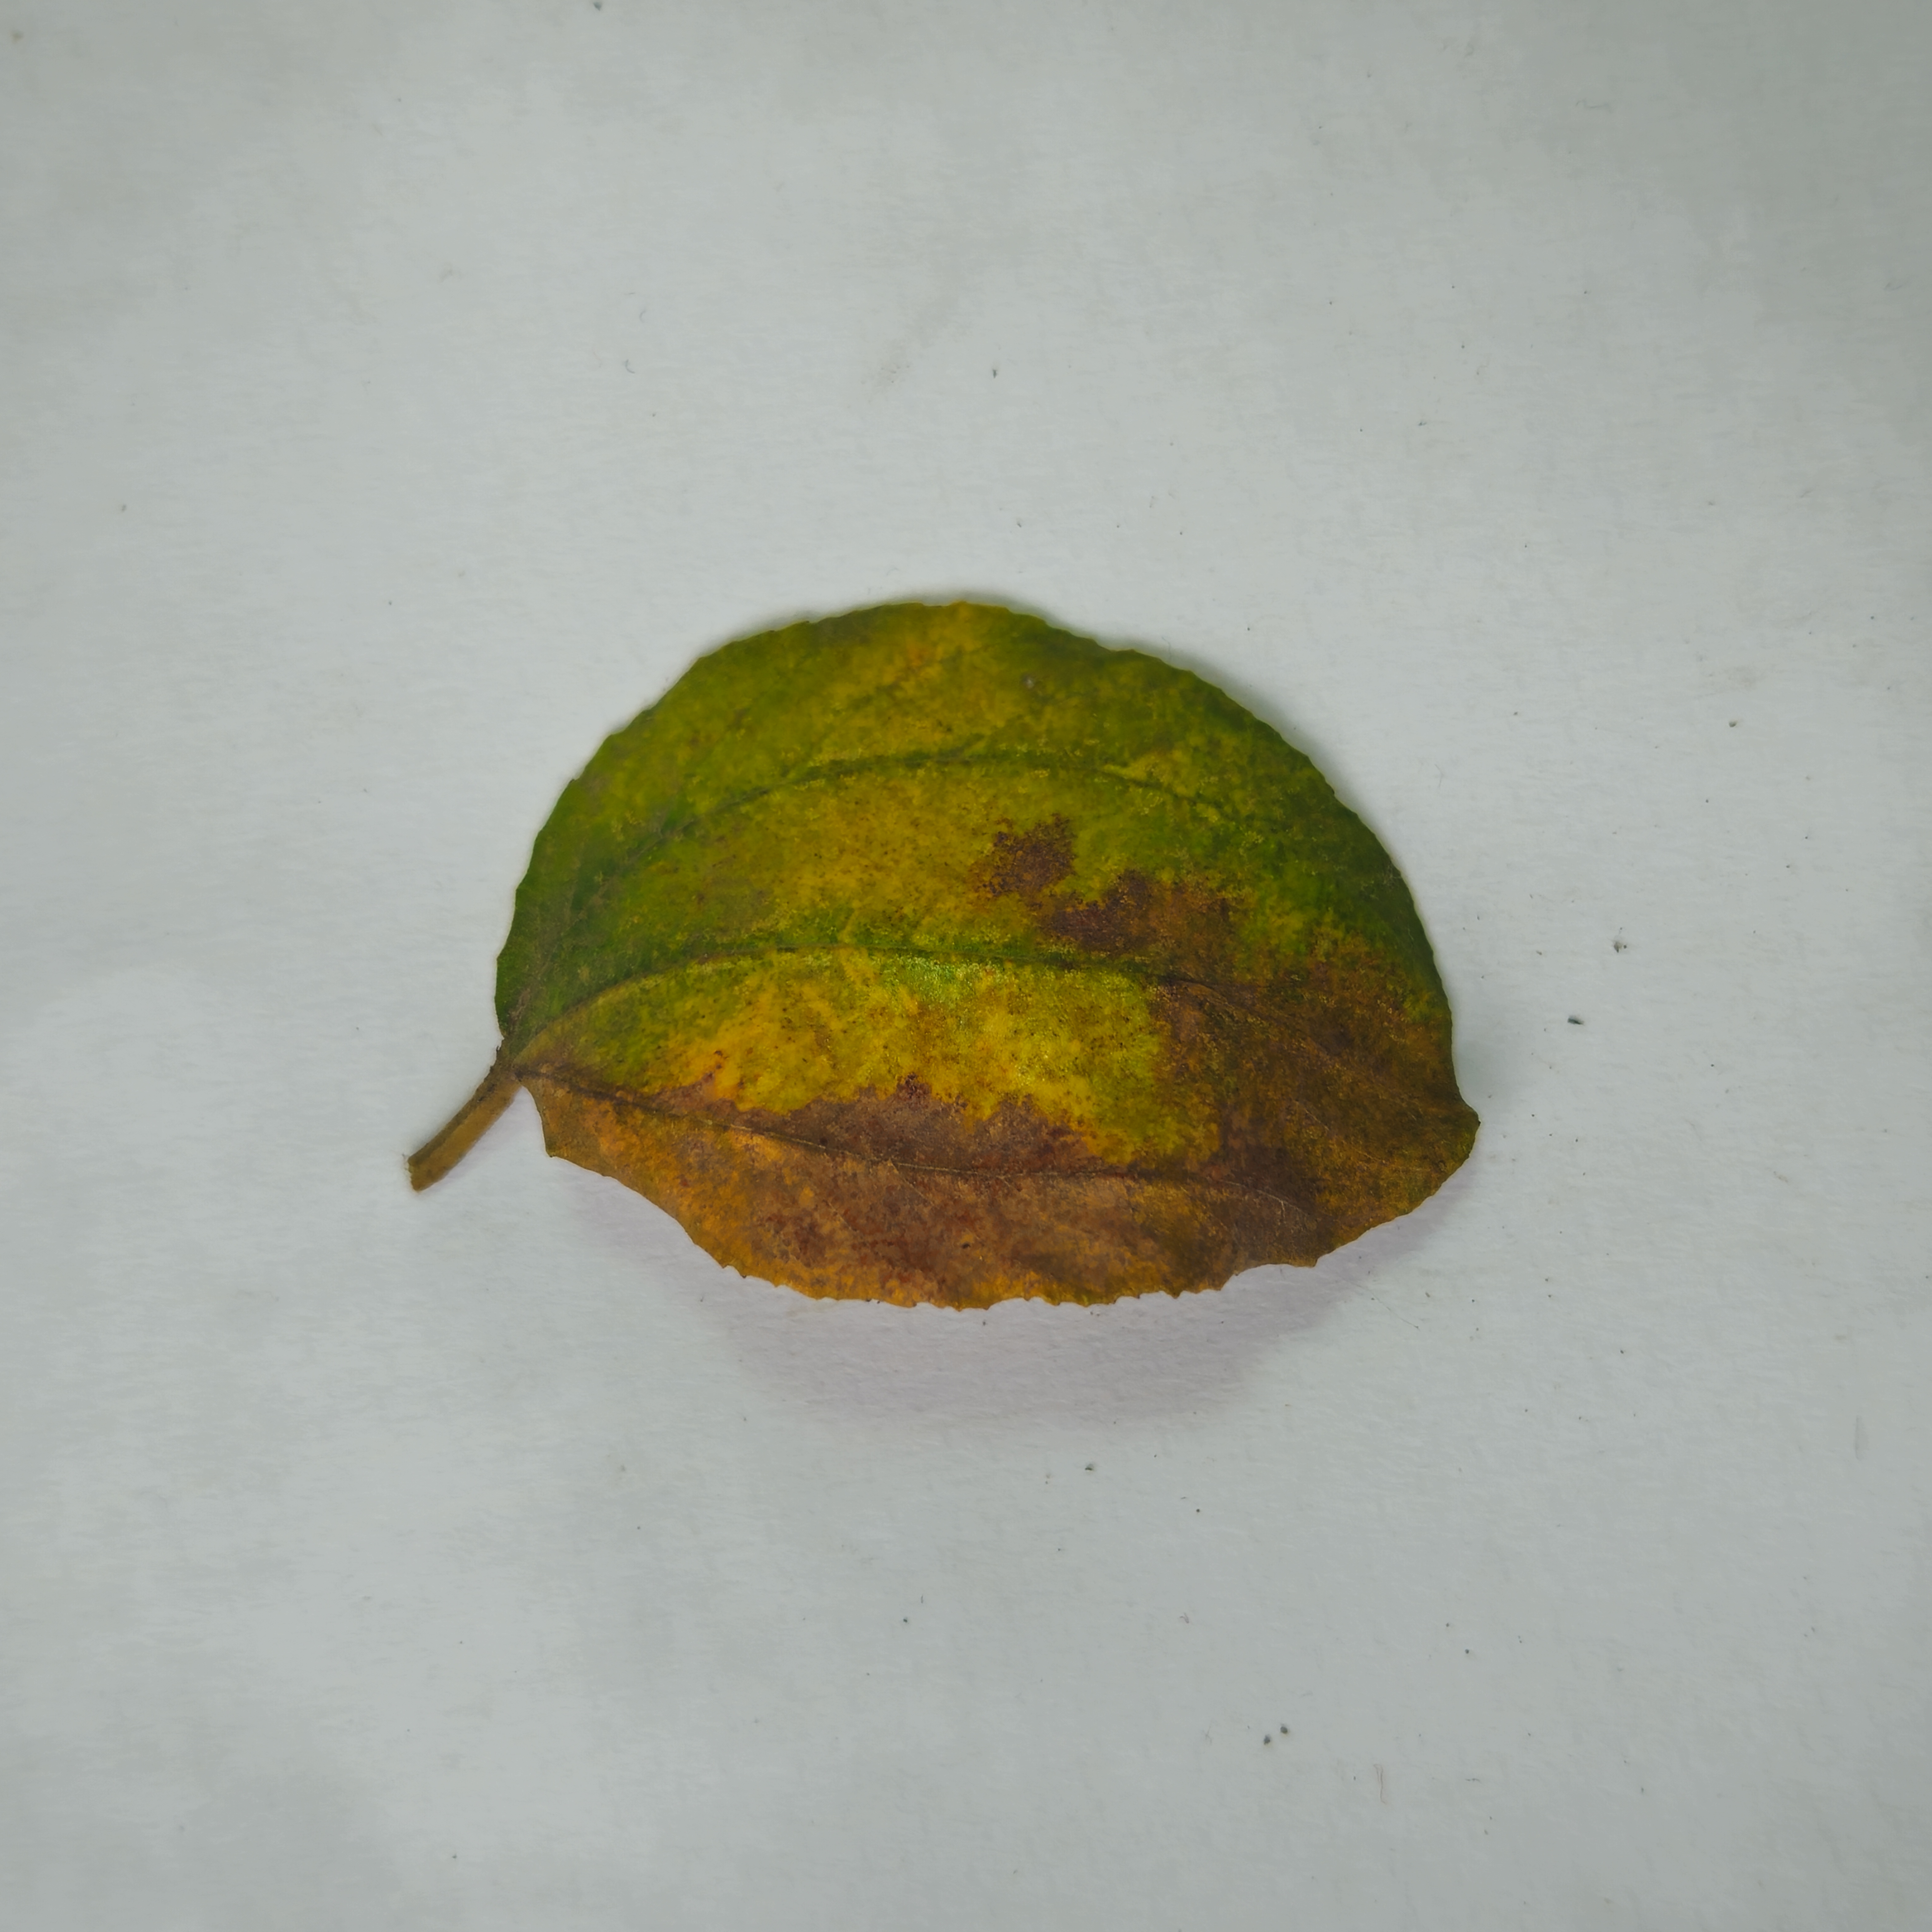
Label: Yellow